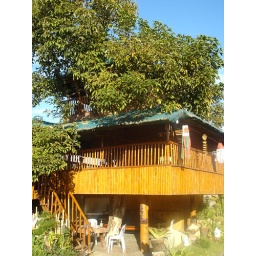
in Zambales - uncle amy's resort has a 3-level tree house in the backyard